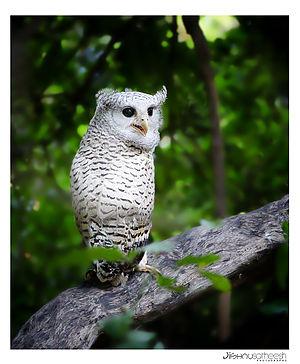
Le Grand-duc du Népal est une espèce de hibou très coloré vivant dans les forêts de d'Asie, de l'Inde à la Chine et au sud jusqu'en Thaïlande. Il regroupe en fait un complexe d'espèces avec le grand-duc bruyant, qui est physiquement assez proche mais qui présente un mode de spéciation allopatrique.